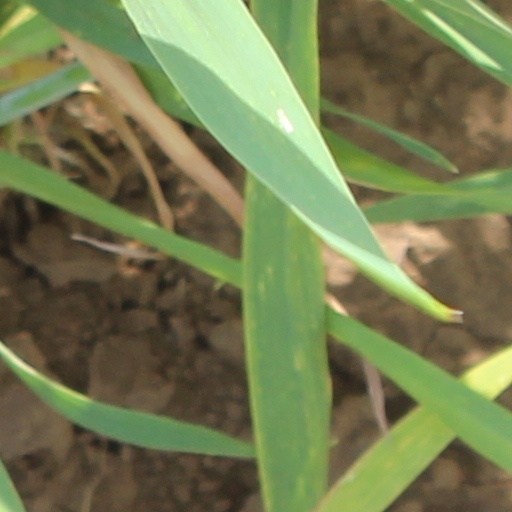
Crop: wheat